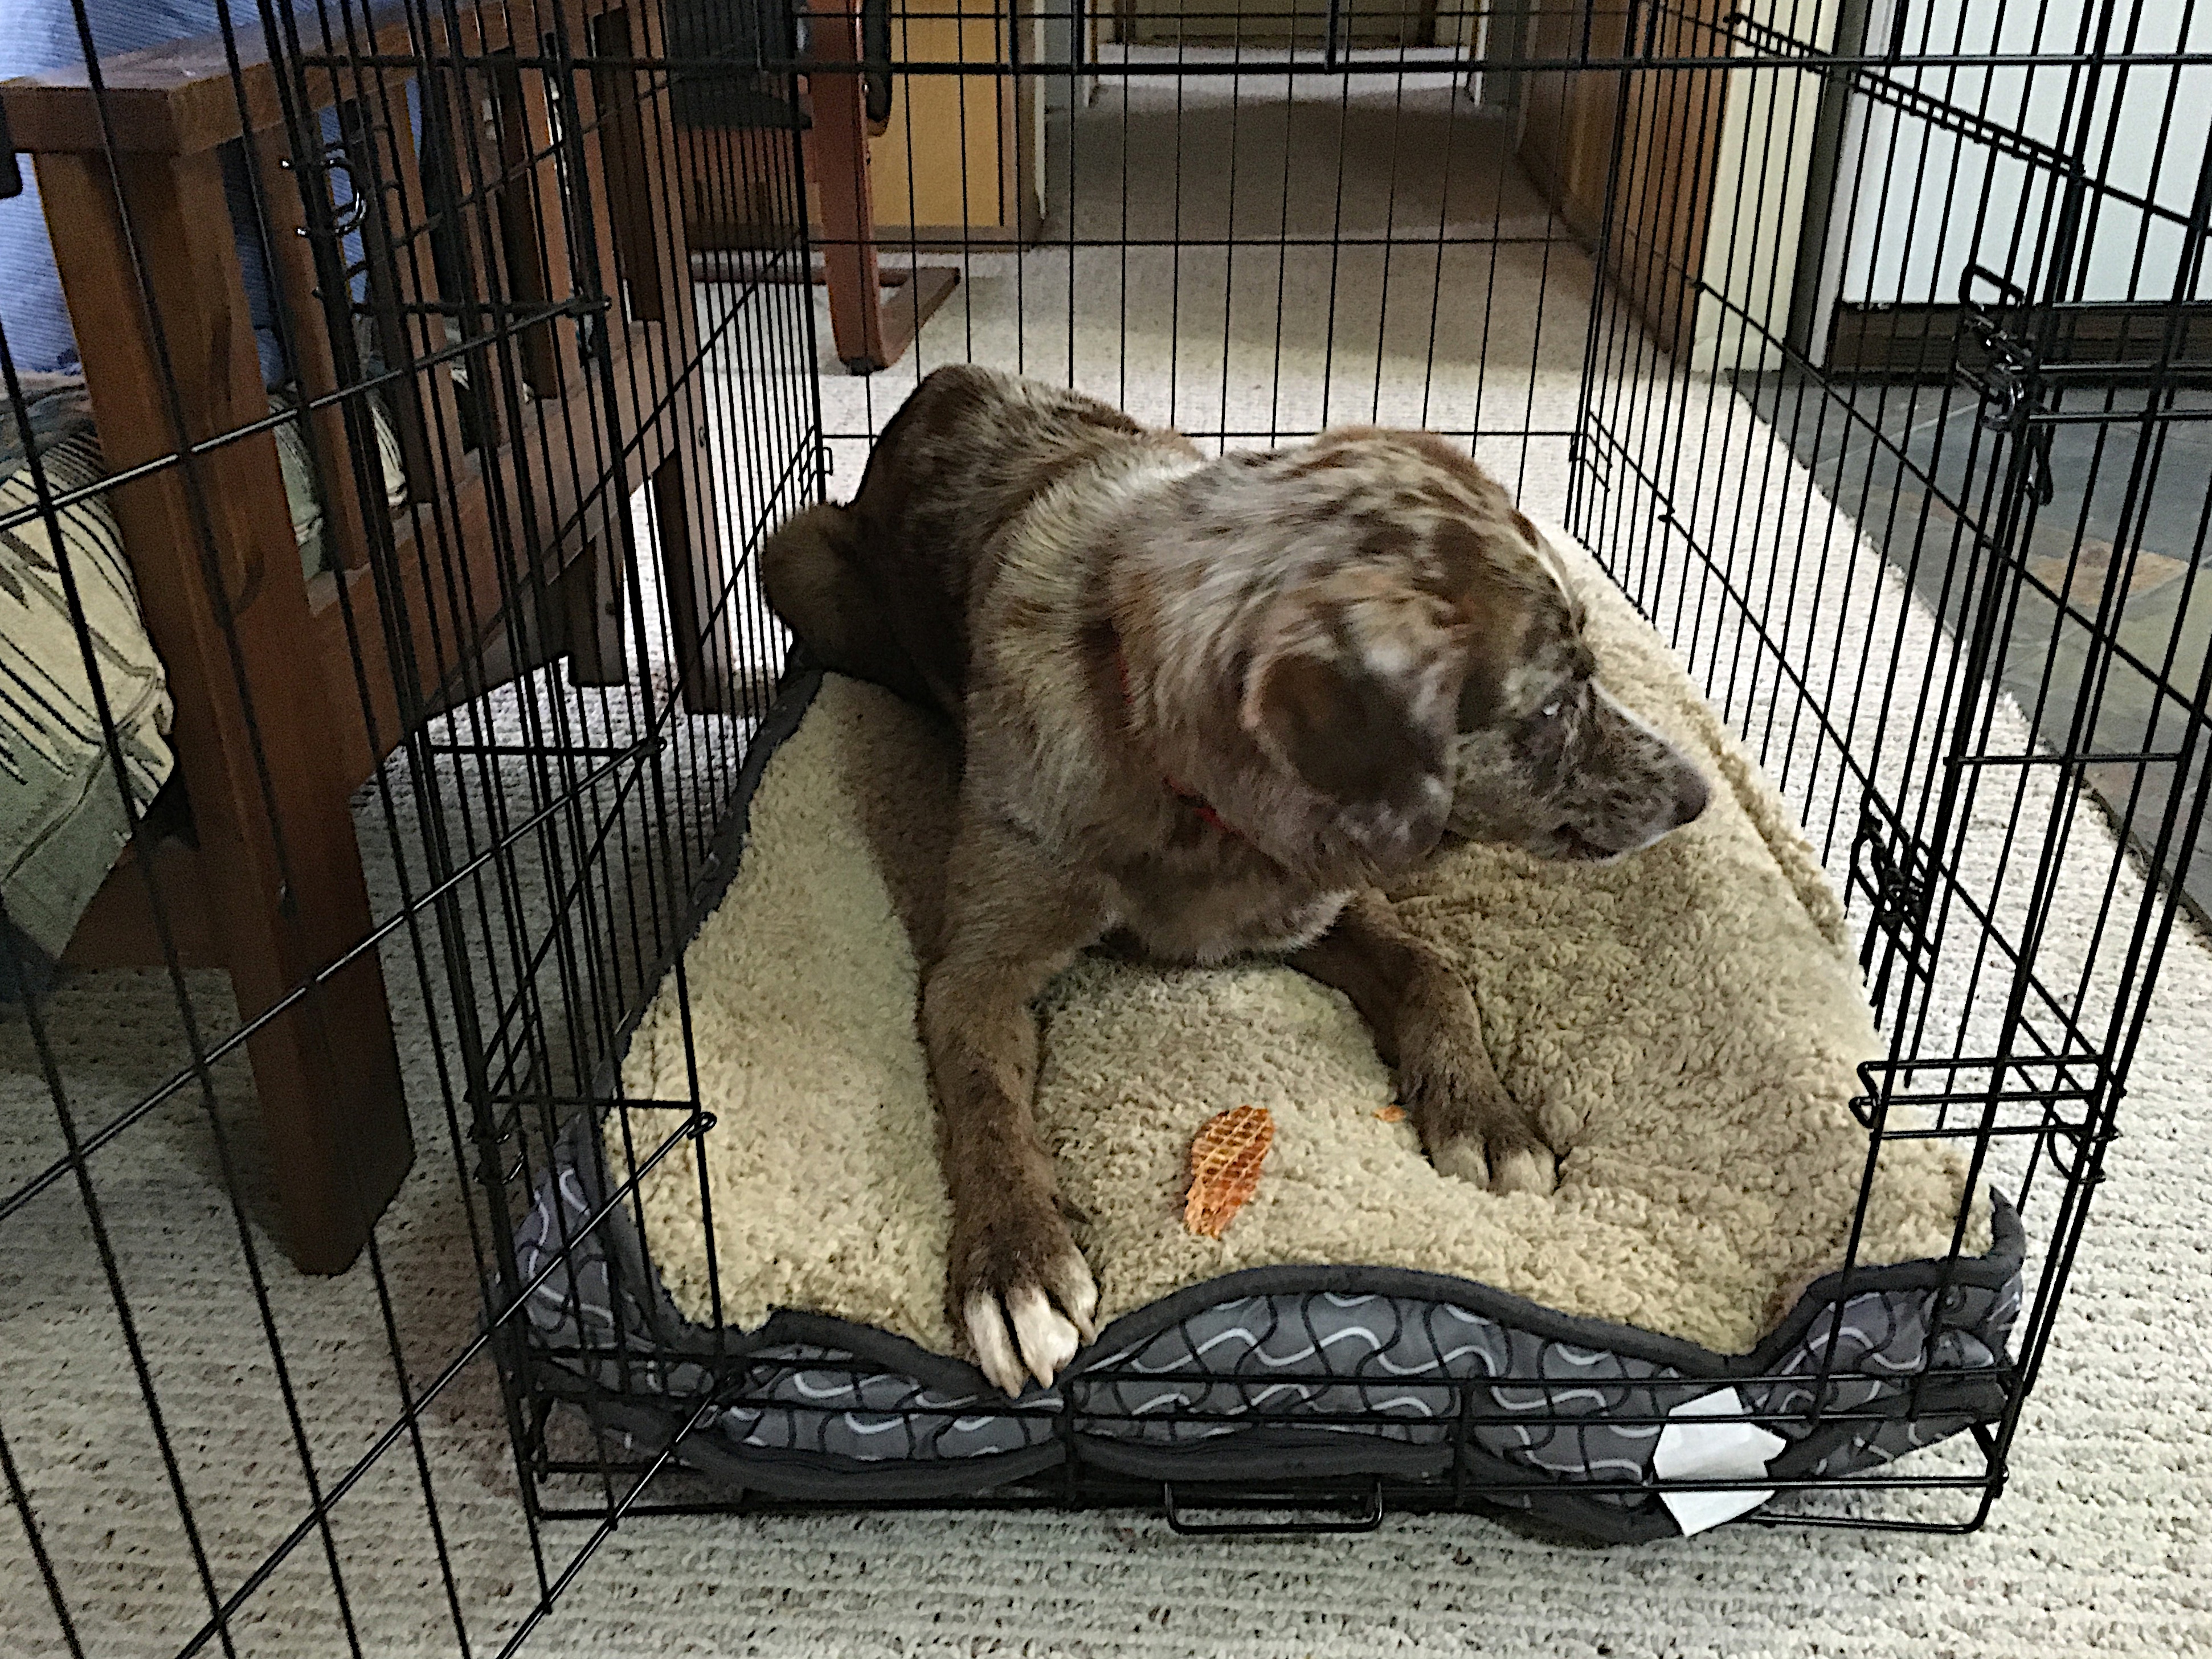
dog, cat, mammal, felix, animal shelter, street dog, dog like mammal